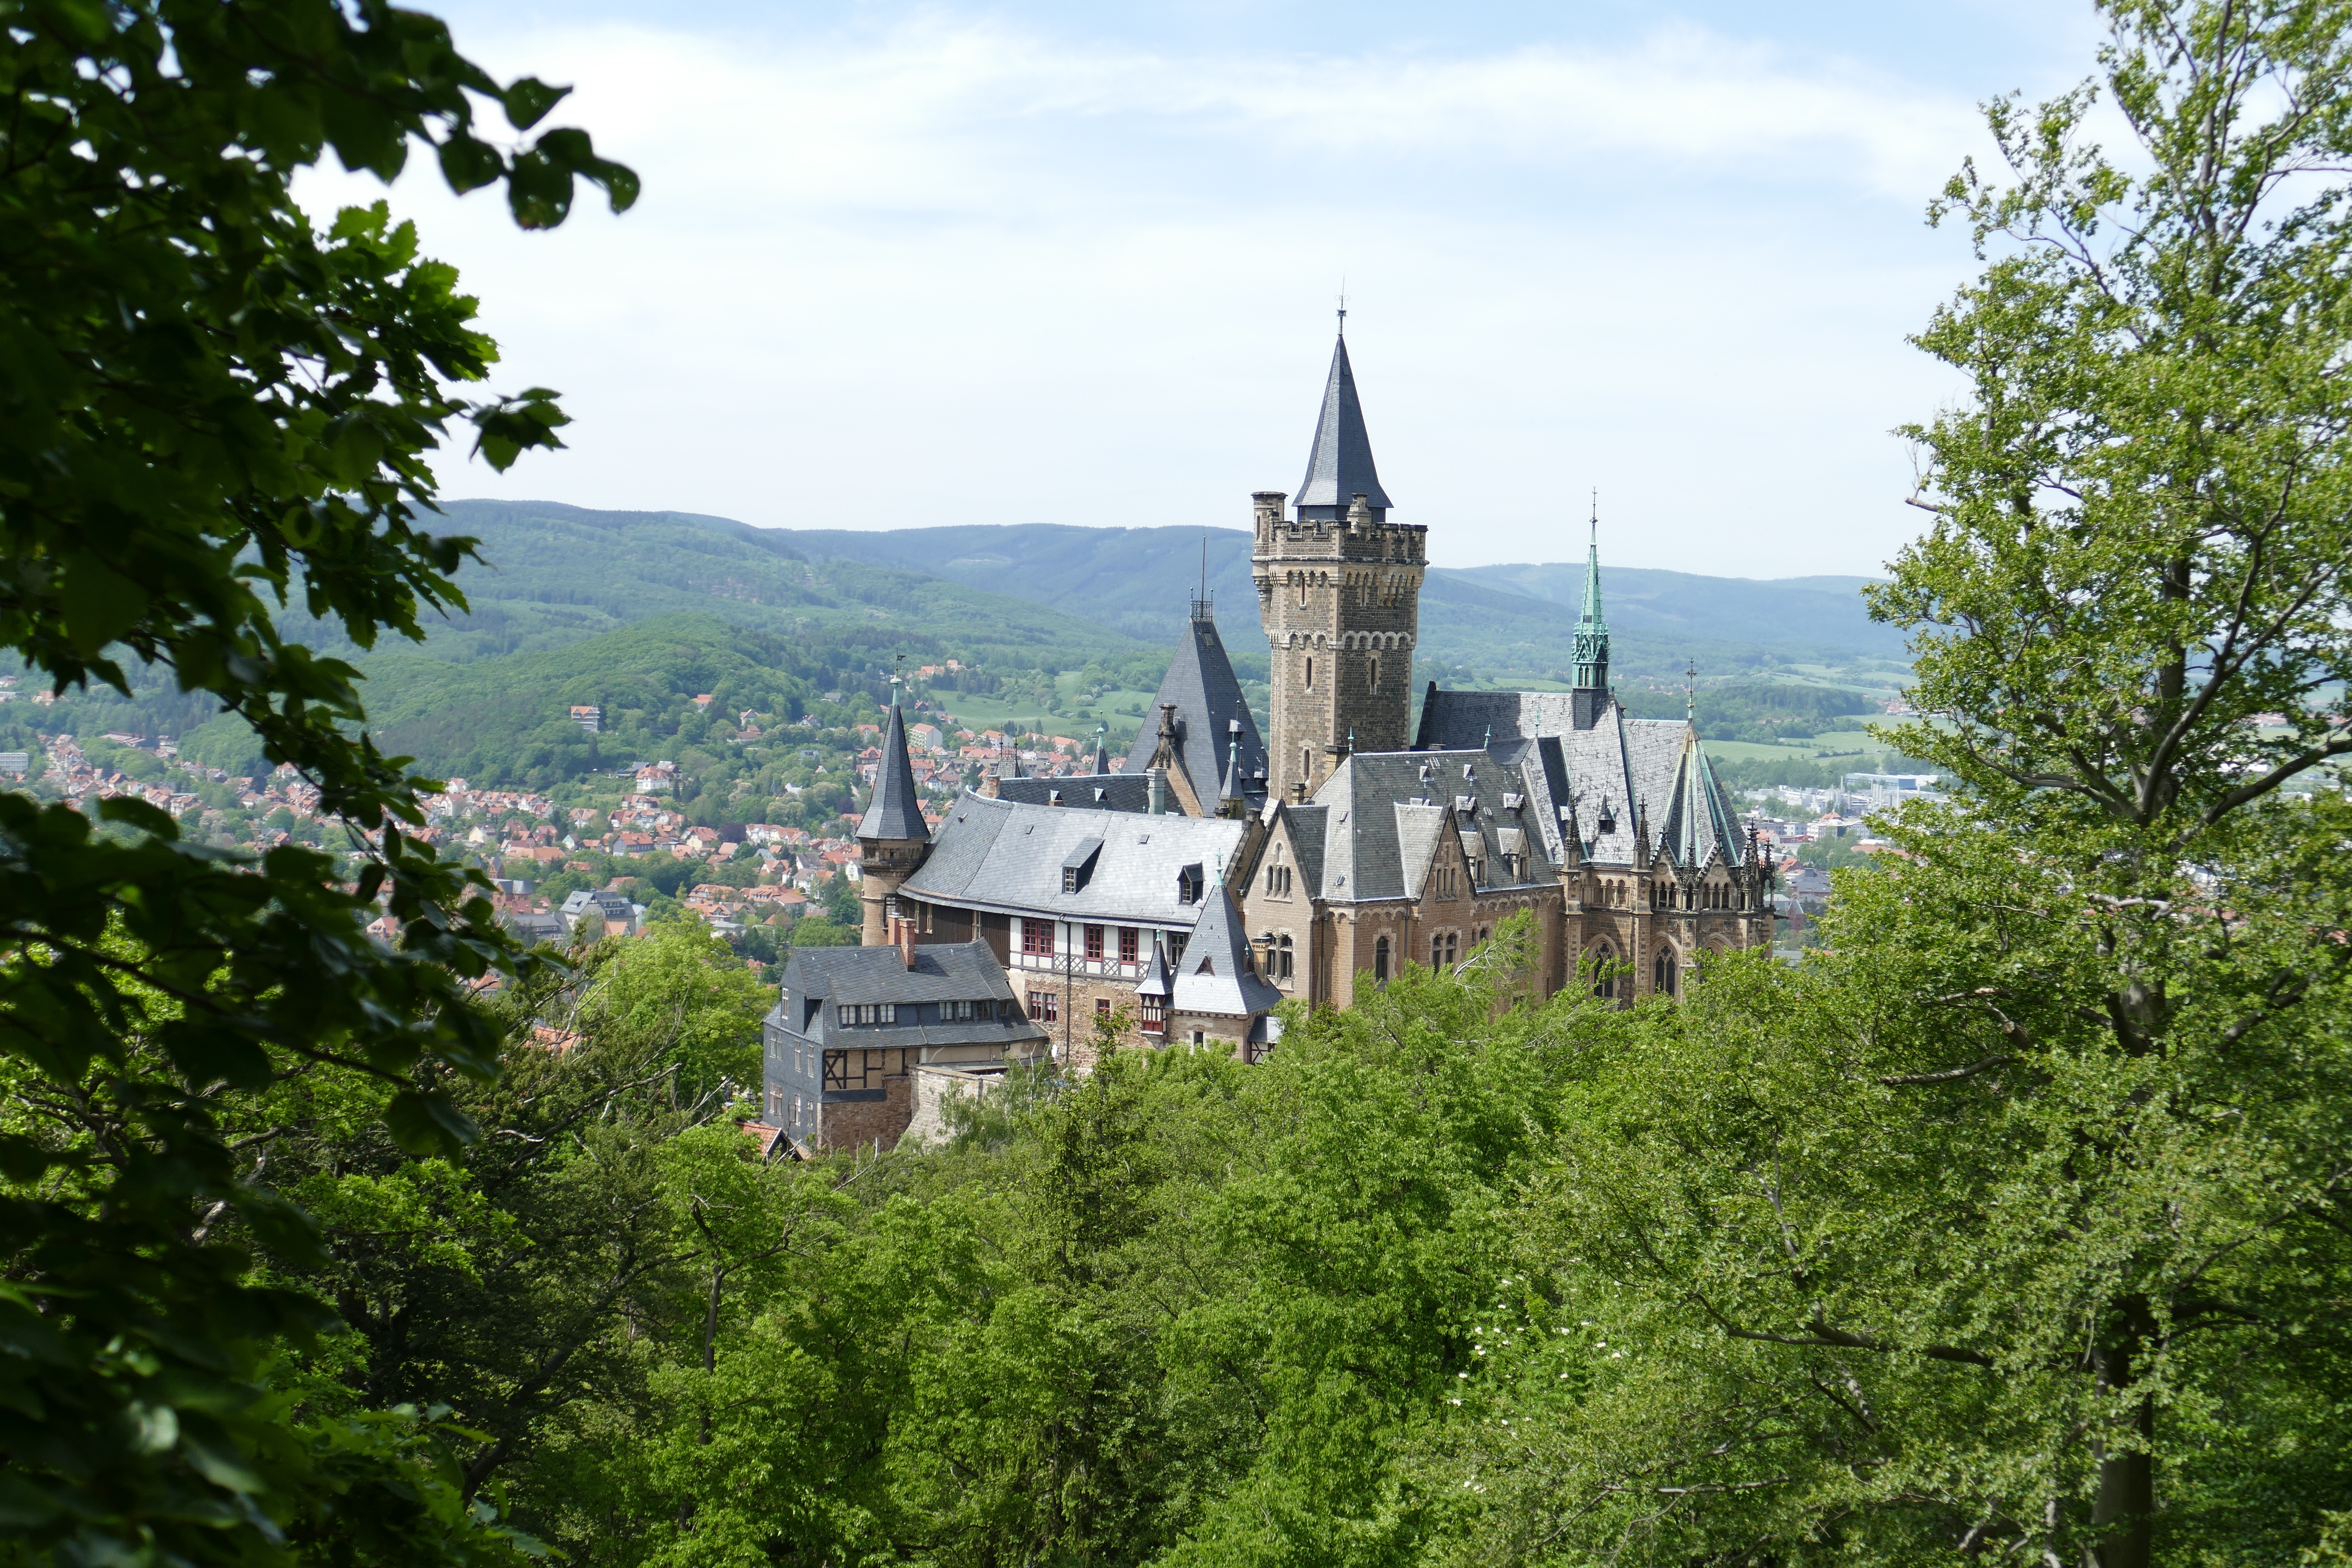
nature, forest, building, chateau, park, castle, fortress, monastery, estate, middle ages, wernigerode